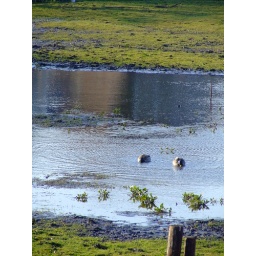
The ducks are swimming in the meadows